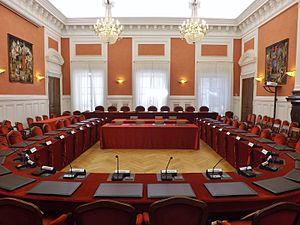
Vue de la salle des délibérations de l'assemblée du Conseil départemental de la Savoie du département de la Savoie, au château de Chambéry.
Le conseil départemental de Savoie est l'assemblée délibérante du département français de la Savoie, collectivité territoriale décentralisée. Son siège se trouve à Chambéry.
Le château des ducs de Savoie ou château de Chambéry est un ancien château fort, du XIᵉ siècle, qui se dresse sur la commune de Chambéry dans le département de la Savoie en région Auvergne-Rhône-Alpes.
Le département de la Savoie est un département français de la région Auvergne-Rhône-Alpes, dont le chef-lieu est la ville de Chambéry. Ses habitants sont connus sous le nom de Savoyards. L'Insee et La Poste lui attribuent le code 73.